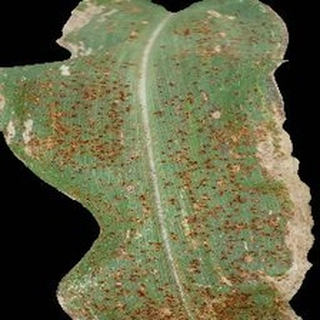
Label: corn_common_rust